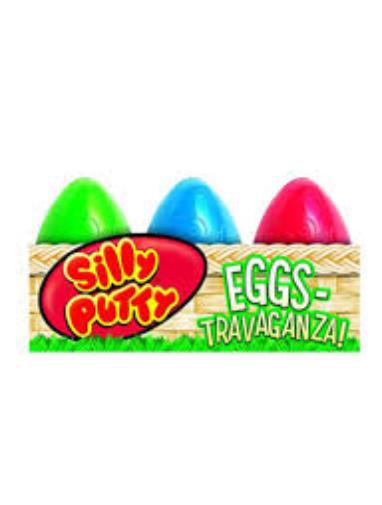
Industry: Leisure